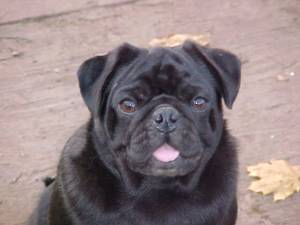
Breed: pug